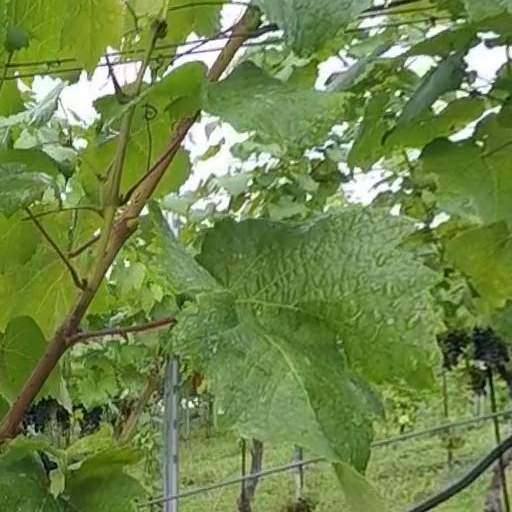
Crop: grape